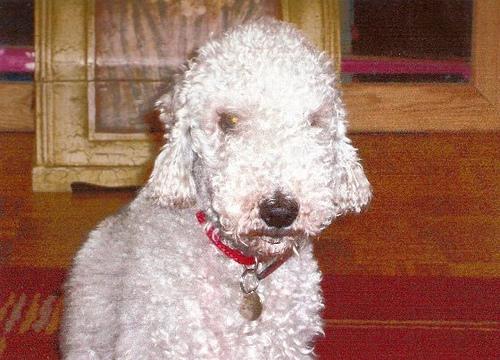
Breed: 214-n000033-Bedlington_terrier